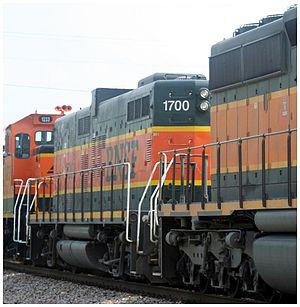
Un EMD GP9 est un modèle de locomotive diesel-électrique à quatre essieux, construite par General Motors Electro-Motive Division aux États-Unis, et par General Motors Diesel au Canada entre janvier 1954 et août 1963. La production aux États-Unis a pris fin en décembre 1959, tandis que treize unités ont été construites au Canada, incluant les deux dernières unités, en août 1963.